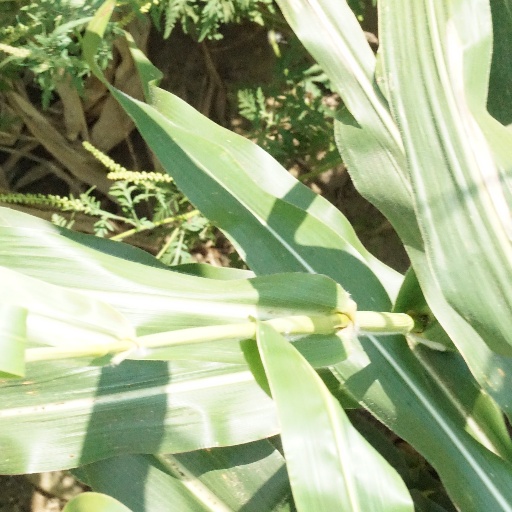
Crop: maize; corn